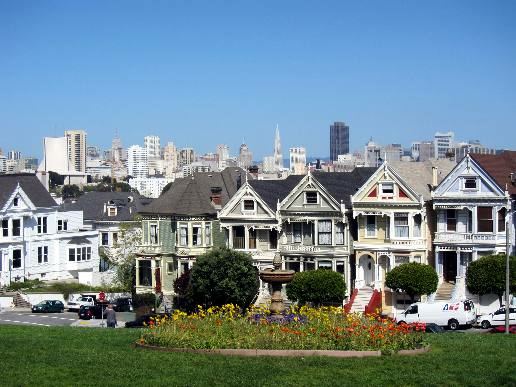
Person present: No